Palaeography

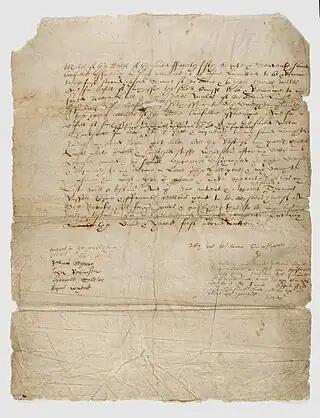
William Shakespeare's will, written in secretary hand

Palaeography (UK) or paleography (US) (ultimately from , , 'old', and , , 'to write') is the study and academic discipline of historical writing systems. It encompasses the historicity of manuscripts and texts, subsuming deciphering and dating of historical manuscripts, as well as the analysis of historic penmanship, handwriting script, signification, and printed media. It is primarily concerned with the forms, processes and relationships of writing and printing systems as evident in a text, document or manuscript; and analysis of the substantive textual content of documents is a secondary function. Included in the discipline is the practice of deciphering, reading, and dating manuscripts, and the cultural context of writing, including the methods with which texts such as manuscripts, books, codices, tracts, and monographs were produced, and the history of scriptoria. This discipline is important for understanding, authenticating, and dating historical texts. However, in the absence of additional evidence, it cannot be used to pinpoint exact dates.